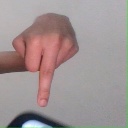
अक्षर: प